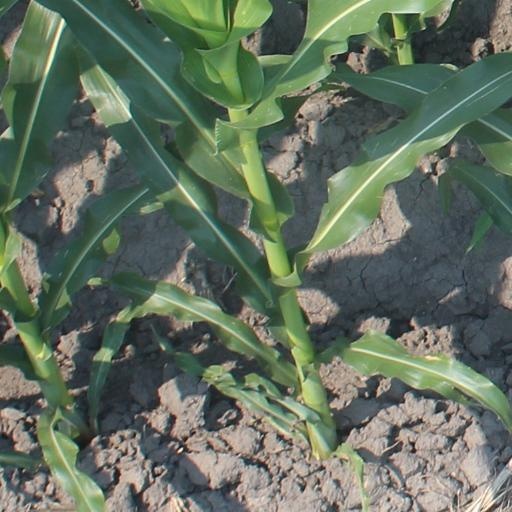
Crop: maize; corn